ALICE experiment

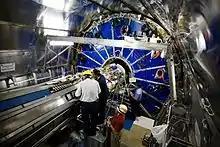
Installation of the ALICE Inner Tracking System 1 in 2007.

In 2013, the LHC collided protons with lead ions for the LHC's first physics beams of 2013. The experiment was conducted by counter-rotating beams of "protons" and "lead ions", and begun with centered orbits with different revolution frequencies, and then separately ramped to the accelerator's maximum collision energy.